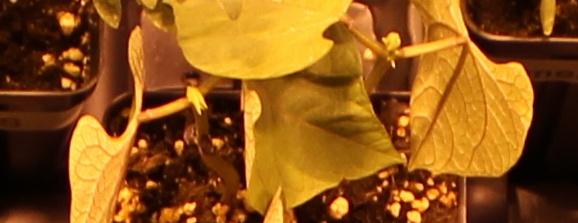
Label: Blackbean